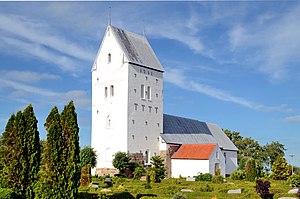
Lønborg Kirke
Lønborg Kirke
Lønborg Kirke
Lønborg Kirke er en landsbykirke opført i romansk stil syd for Skjern i Vestjylland. Kirken ligger på et højdepunkt, hvorfra der er udsigt over Skjern-ådal. Senere har kirken fået tilføjet tårn og våbenhus af middelalderlige, hvidkalkede munkesten. Kirkens hvælv er udsmykket med kalkmalerier.